Timor-Leste Defence Force

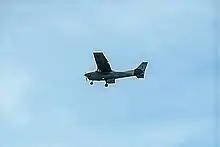
The F-FDTL Air Component's Cessna 172 in 2020

The Naval Component of the F-FDTL was established in December 2001 when Portugal transferred two small patrol boats from the Portuguese Navy. Its establishment was not supported by the King's College study team, the UN, or Timor-Leste's other donor countries on the grounds that Timor-Leste could not afford to operate a naval force. The role of the naval component is to conduct fishery and border protection patrols and ensure that the maritime line of communication to the Oecussi enclave remains open. This is comparable to the role of the Portuguese Navy, which also undertakes military and coast guard functions. All of the force's warships are based at Hera Harbour, which is located a few kilometres east of Dili. A small base is located at Atabae near the Indonesian border. Under the "Force 2020" plan the naval component may eventually be expanded to a light patrol force equipped with corvette-sized ships and landing craft.